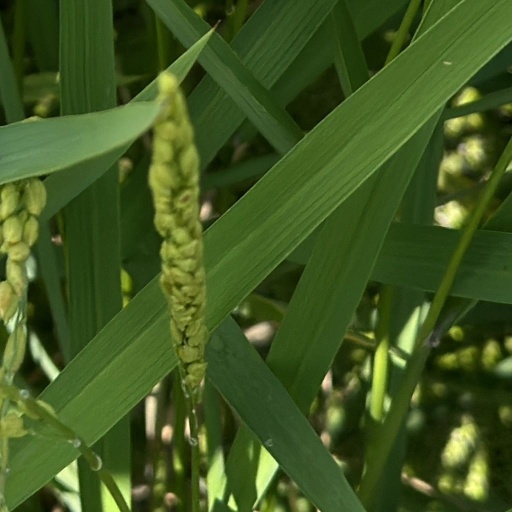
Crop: rice